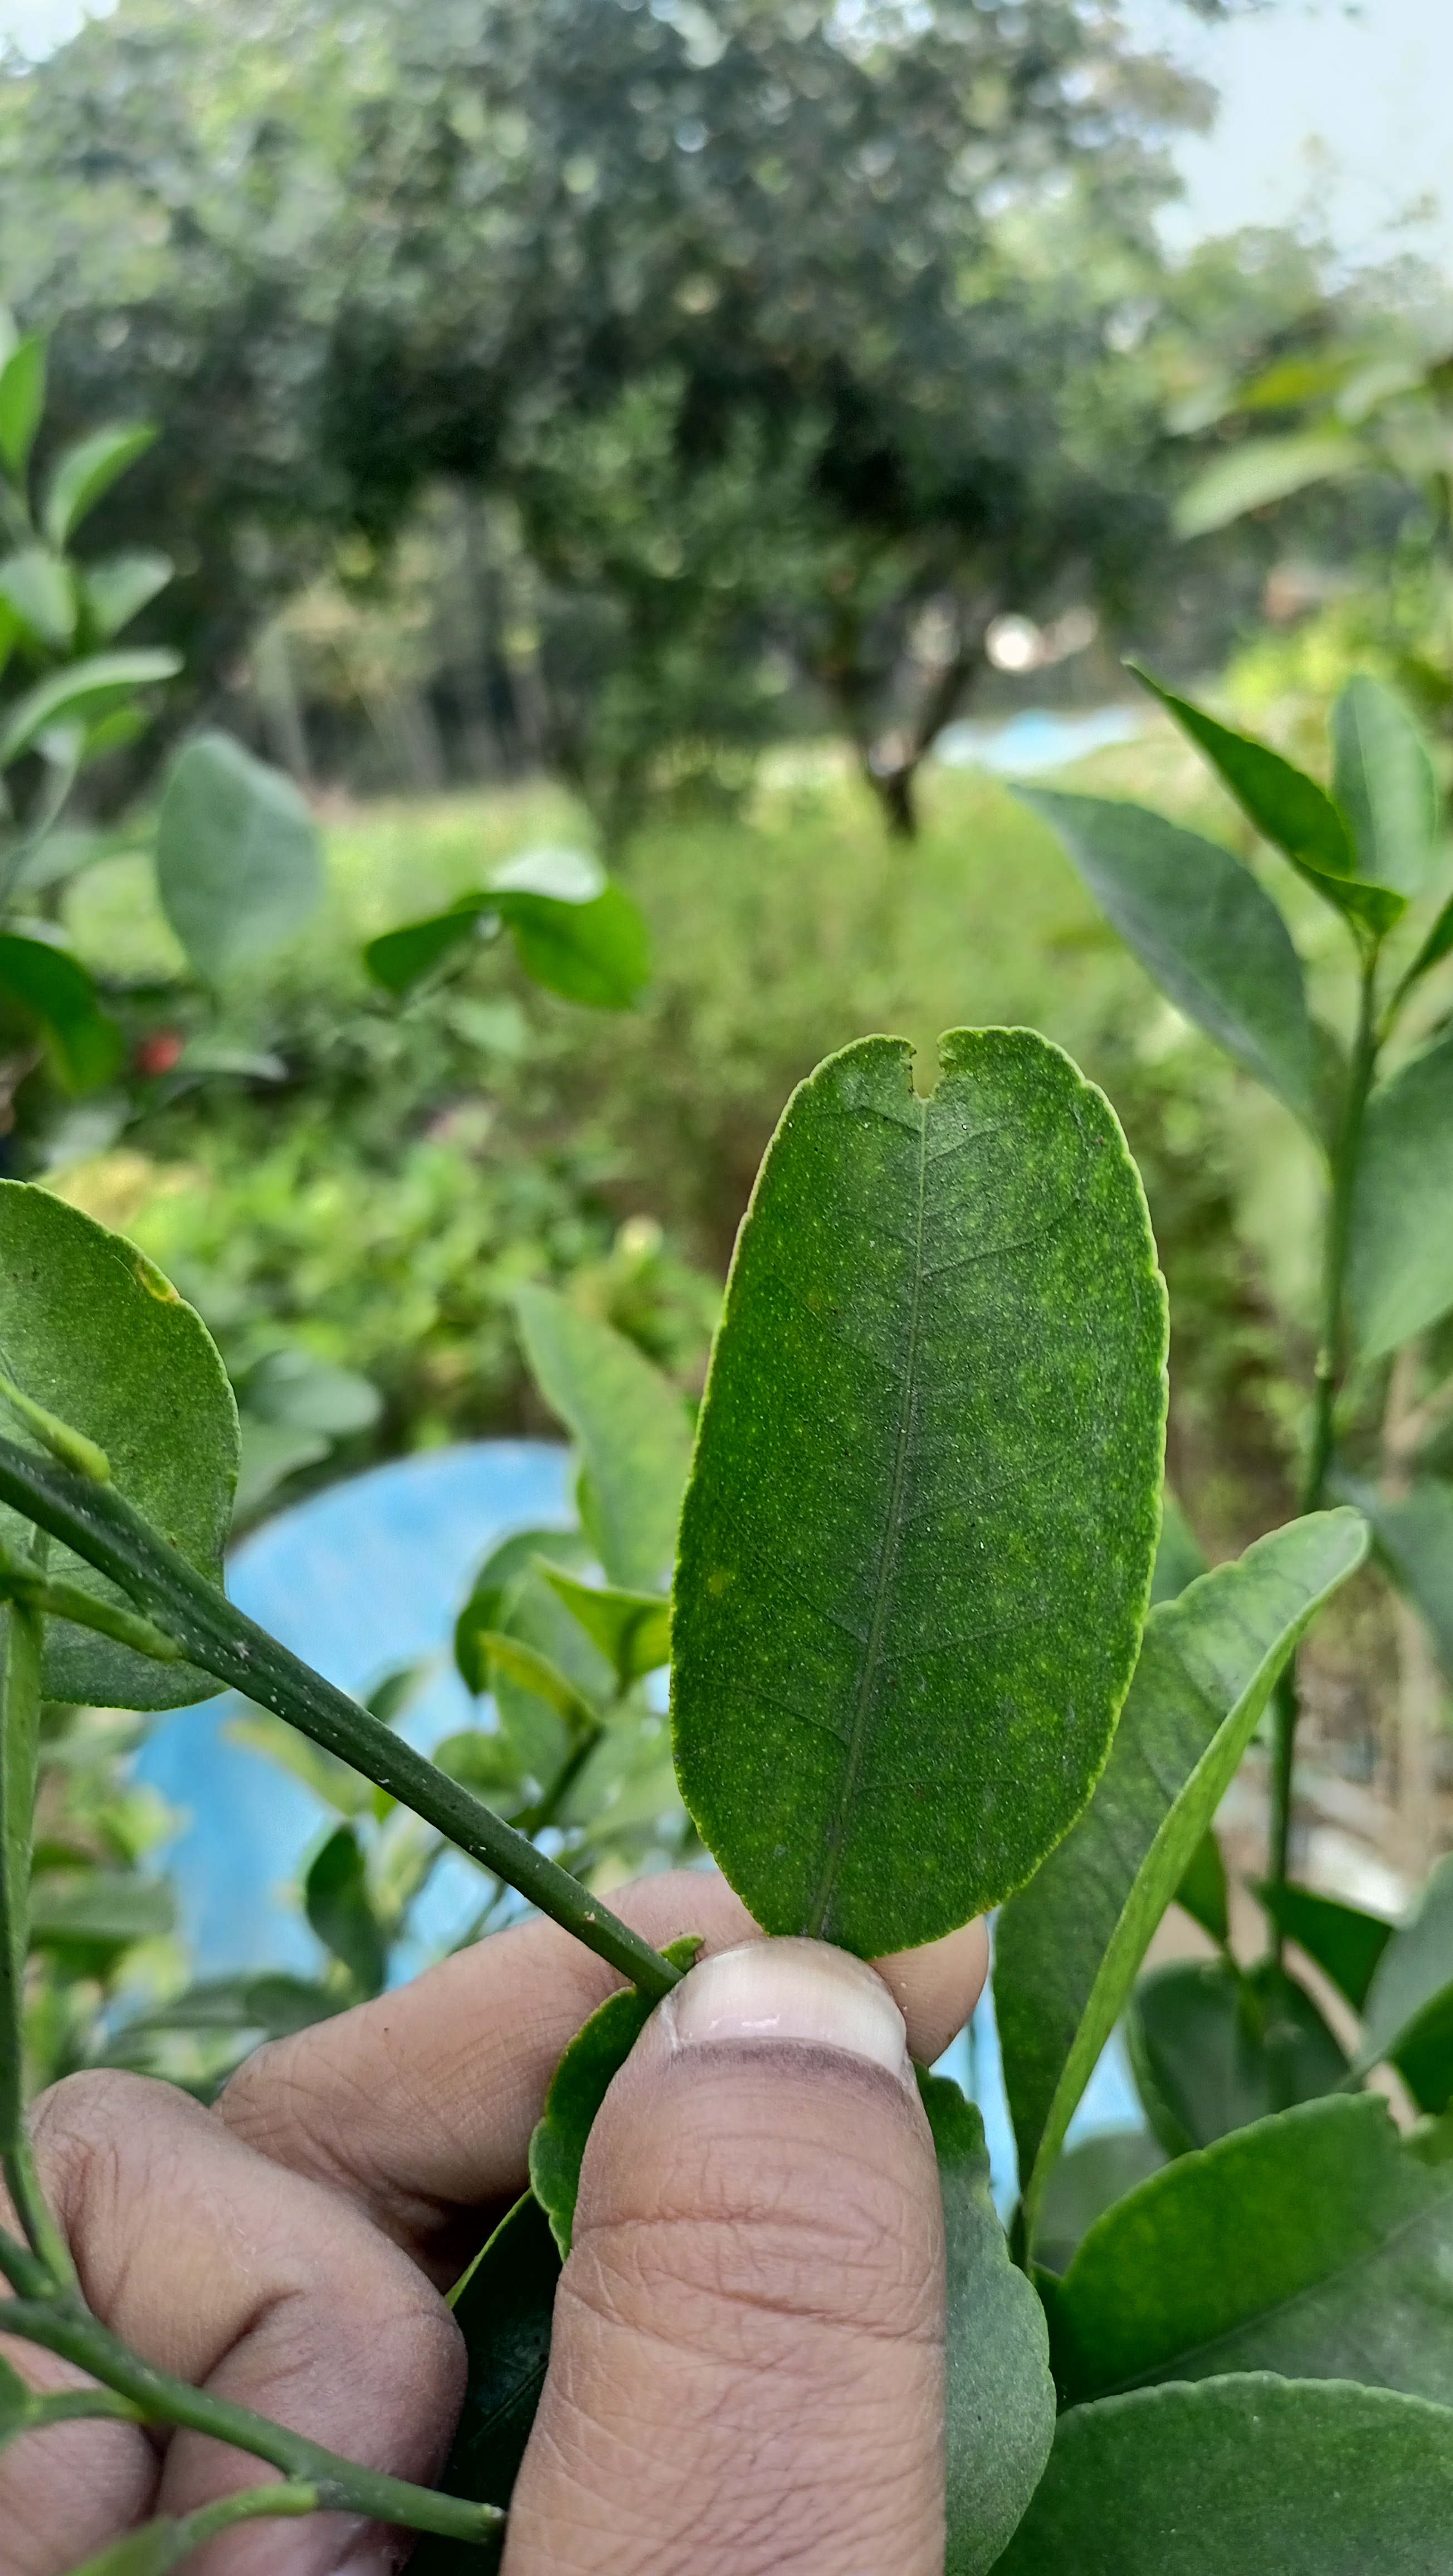
Mandarin leaf variety: China Mishti